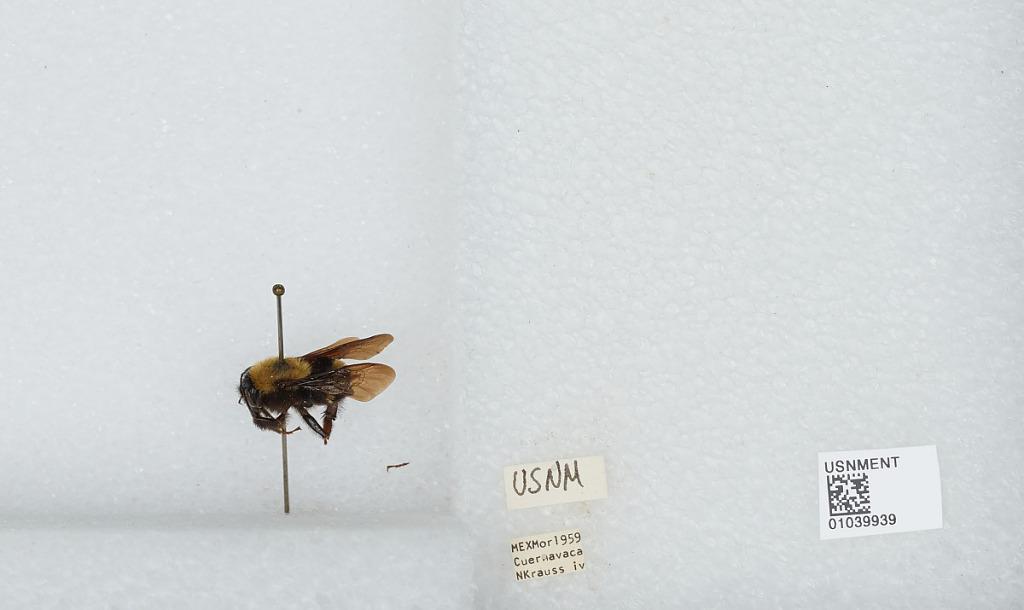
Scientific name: Bombus (Fervidobombus) steindachneri Handlirsch
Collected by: N. Krauss
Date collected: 1959-4-
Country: Mexico
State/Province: Morelos
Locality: Cuernavaca